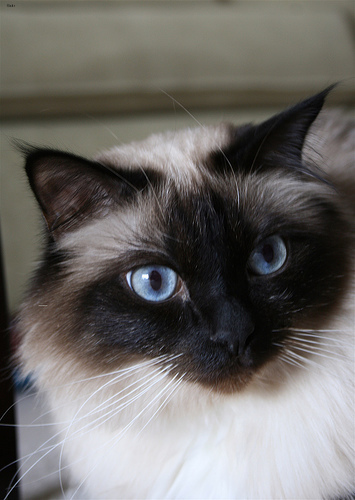
Animal: cat
Breed: Birman